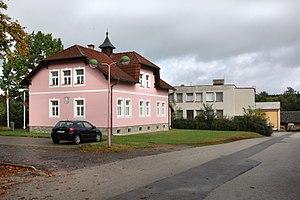
Častrov est une commune du district de Pelhřimov, dans la région de Vysočina, en République tchèque. Sa population s'élevait à 617 habitants en 2019.